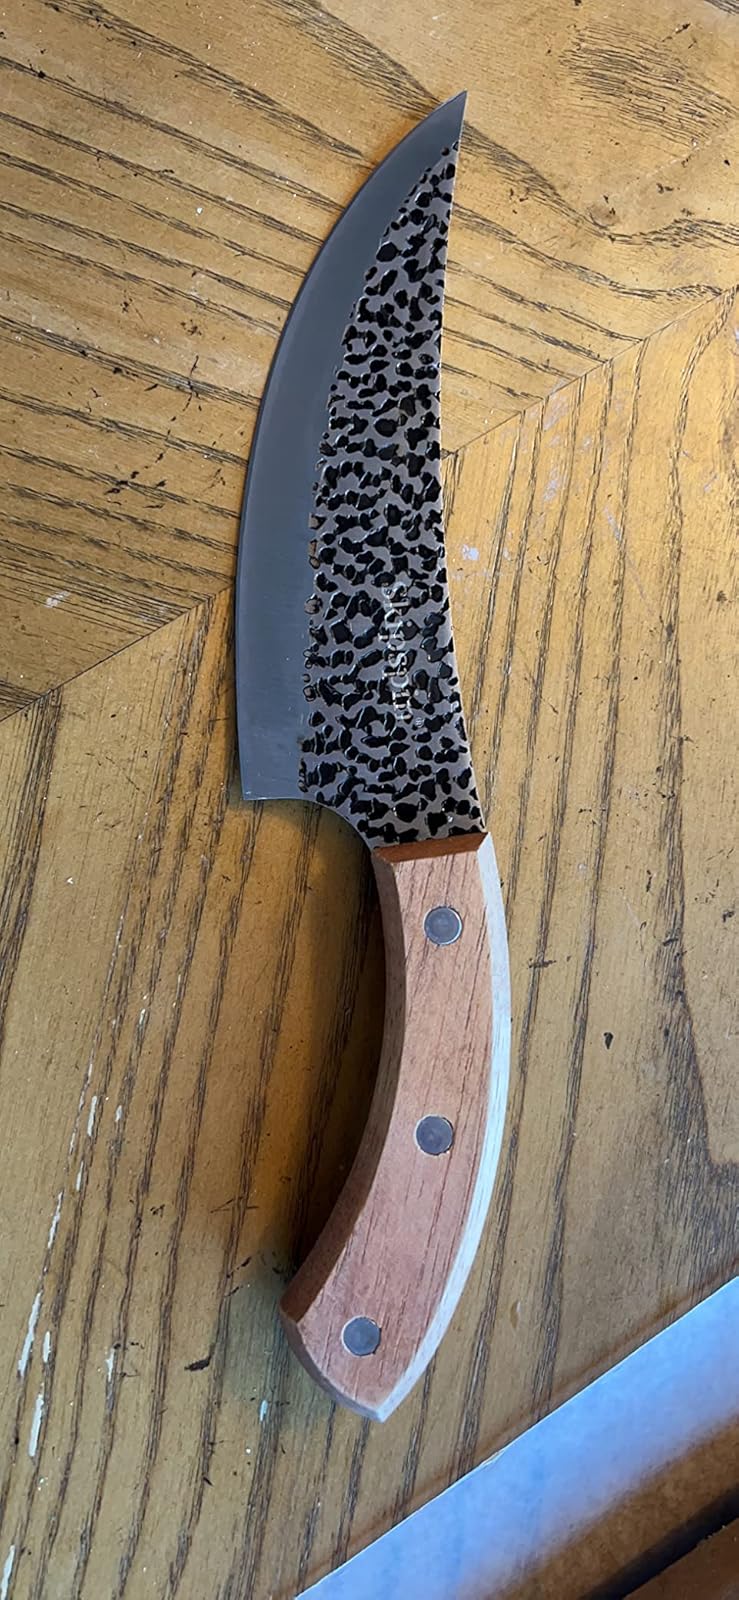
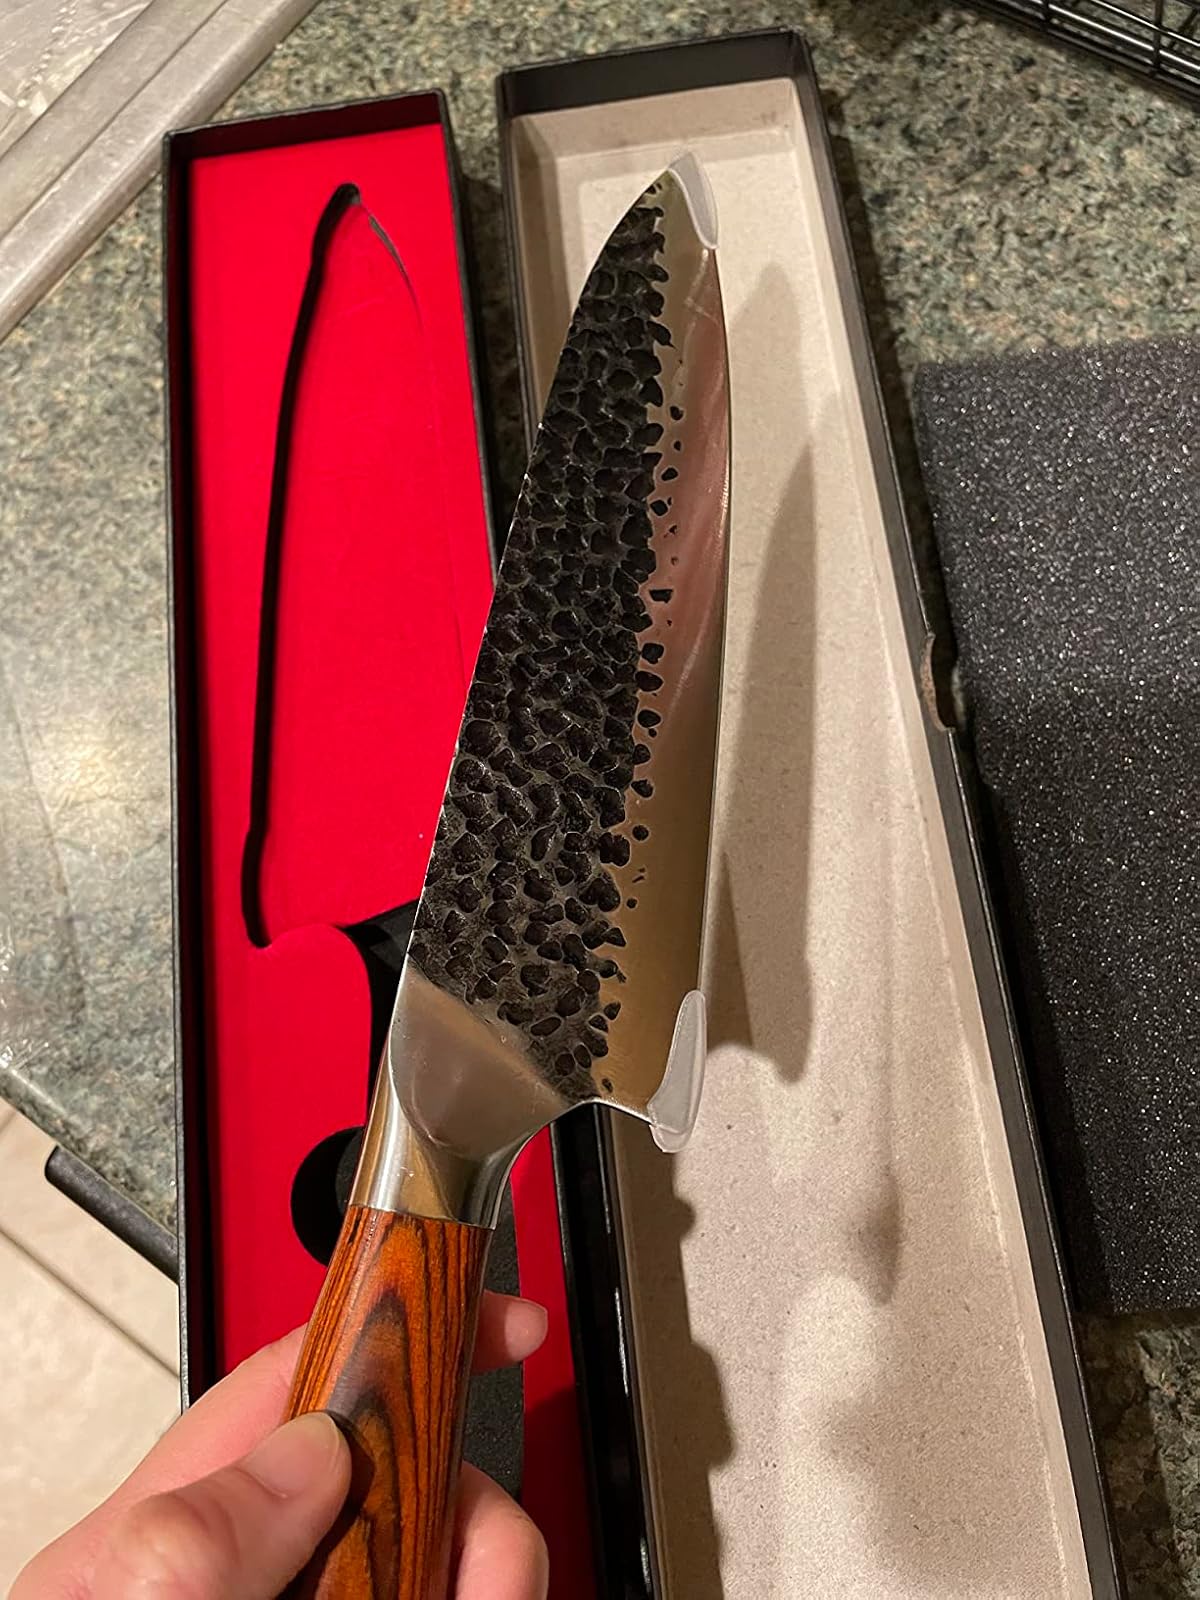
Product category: items_knife
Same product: no